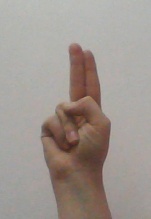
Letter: taa